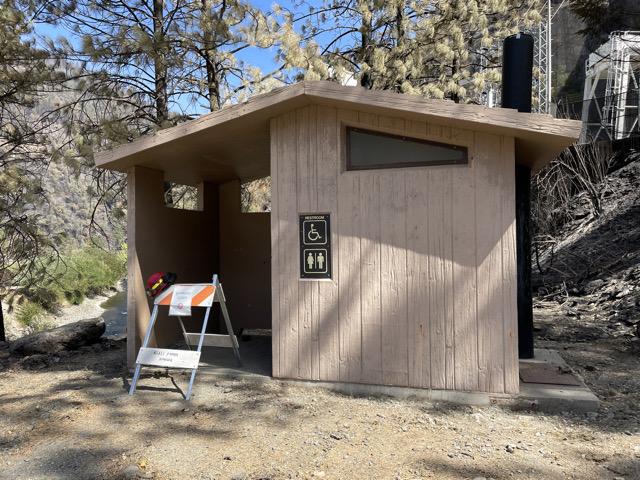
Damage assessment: no_damage